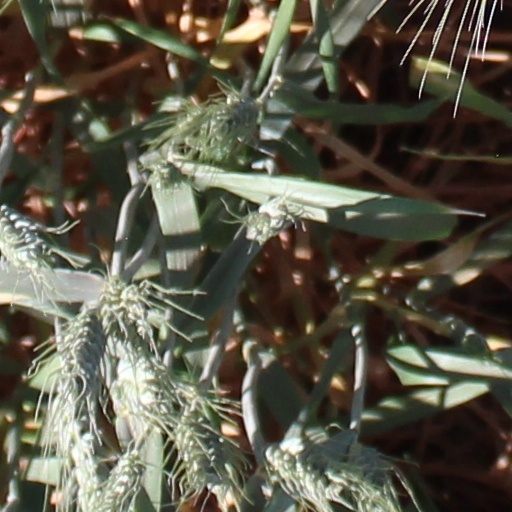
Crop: wheat